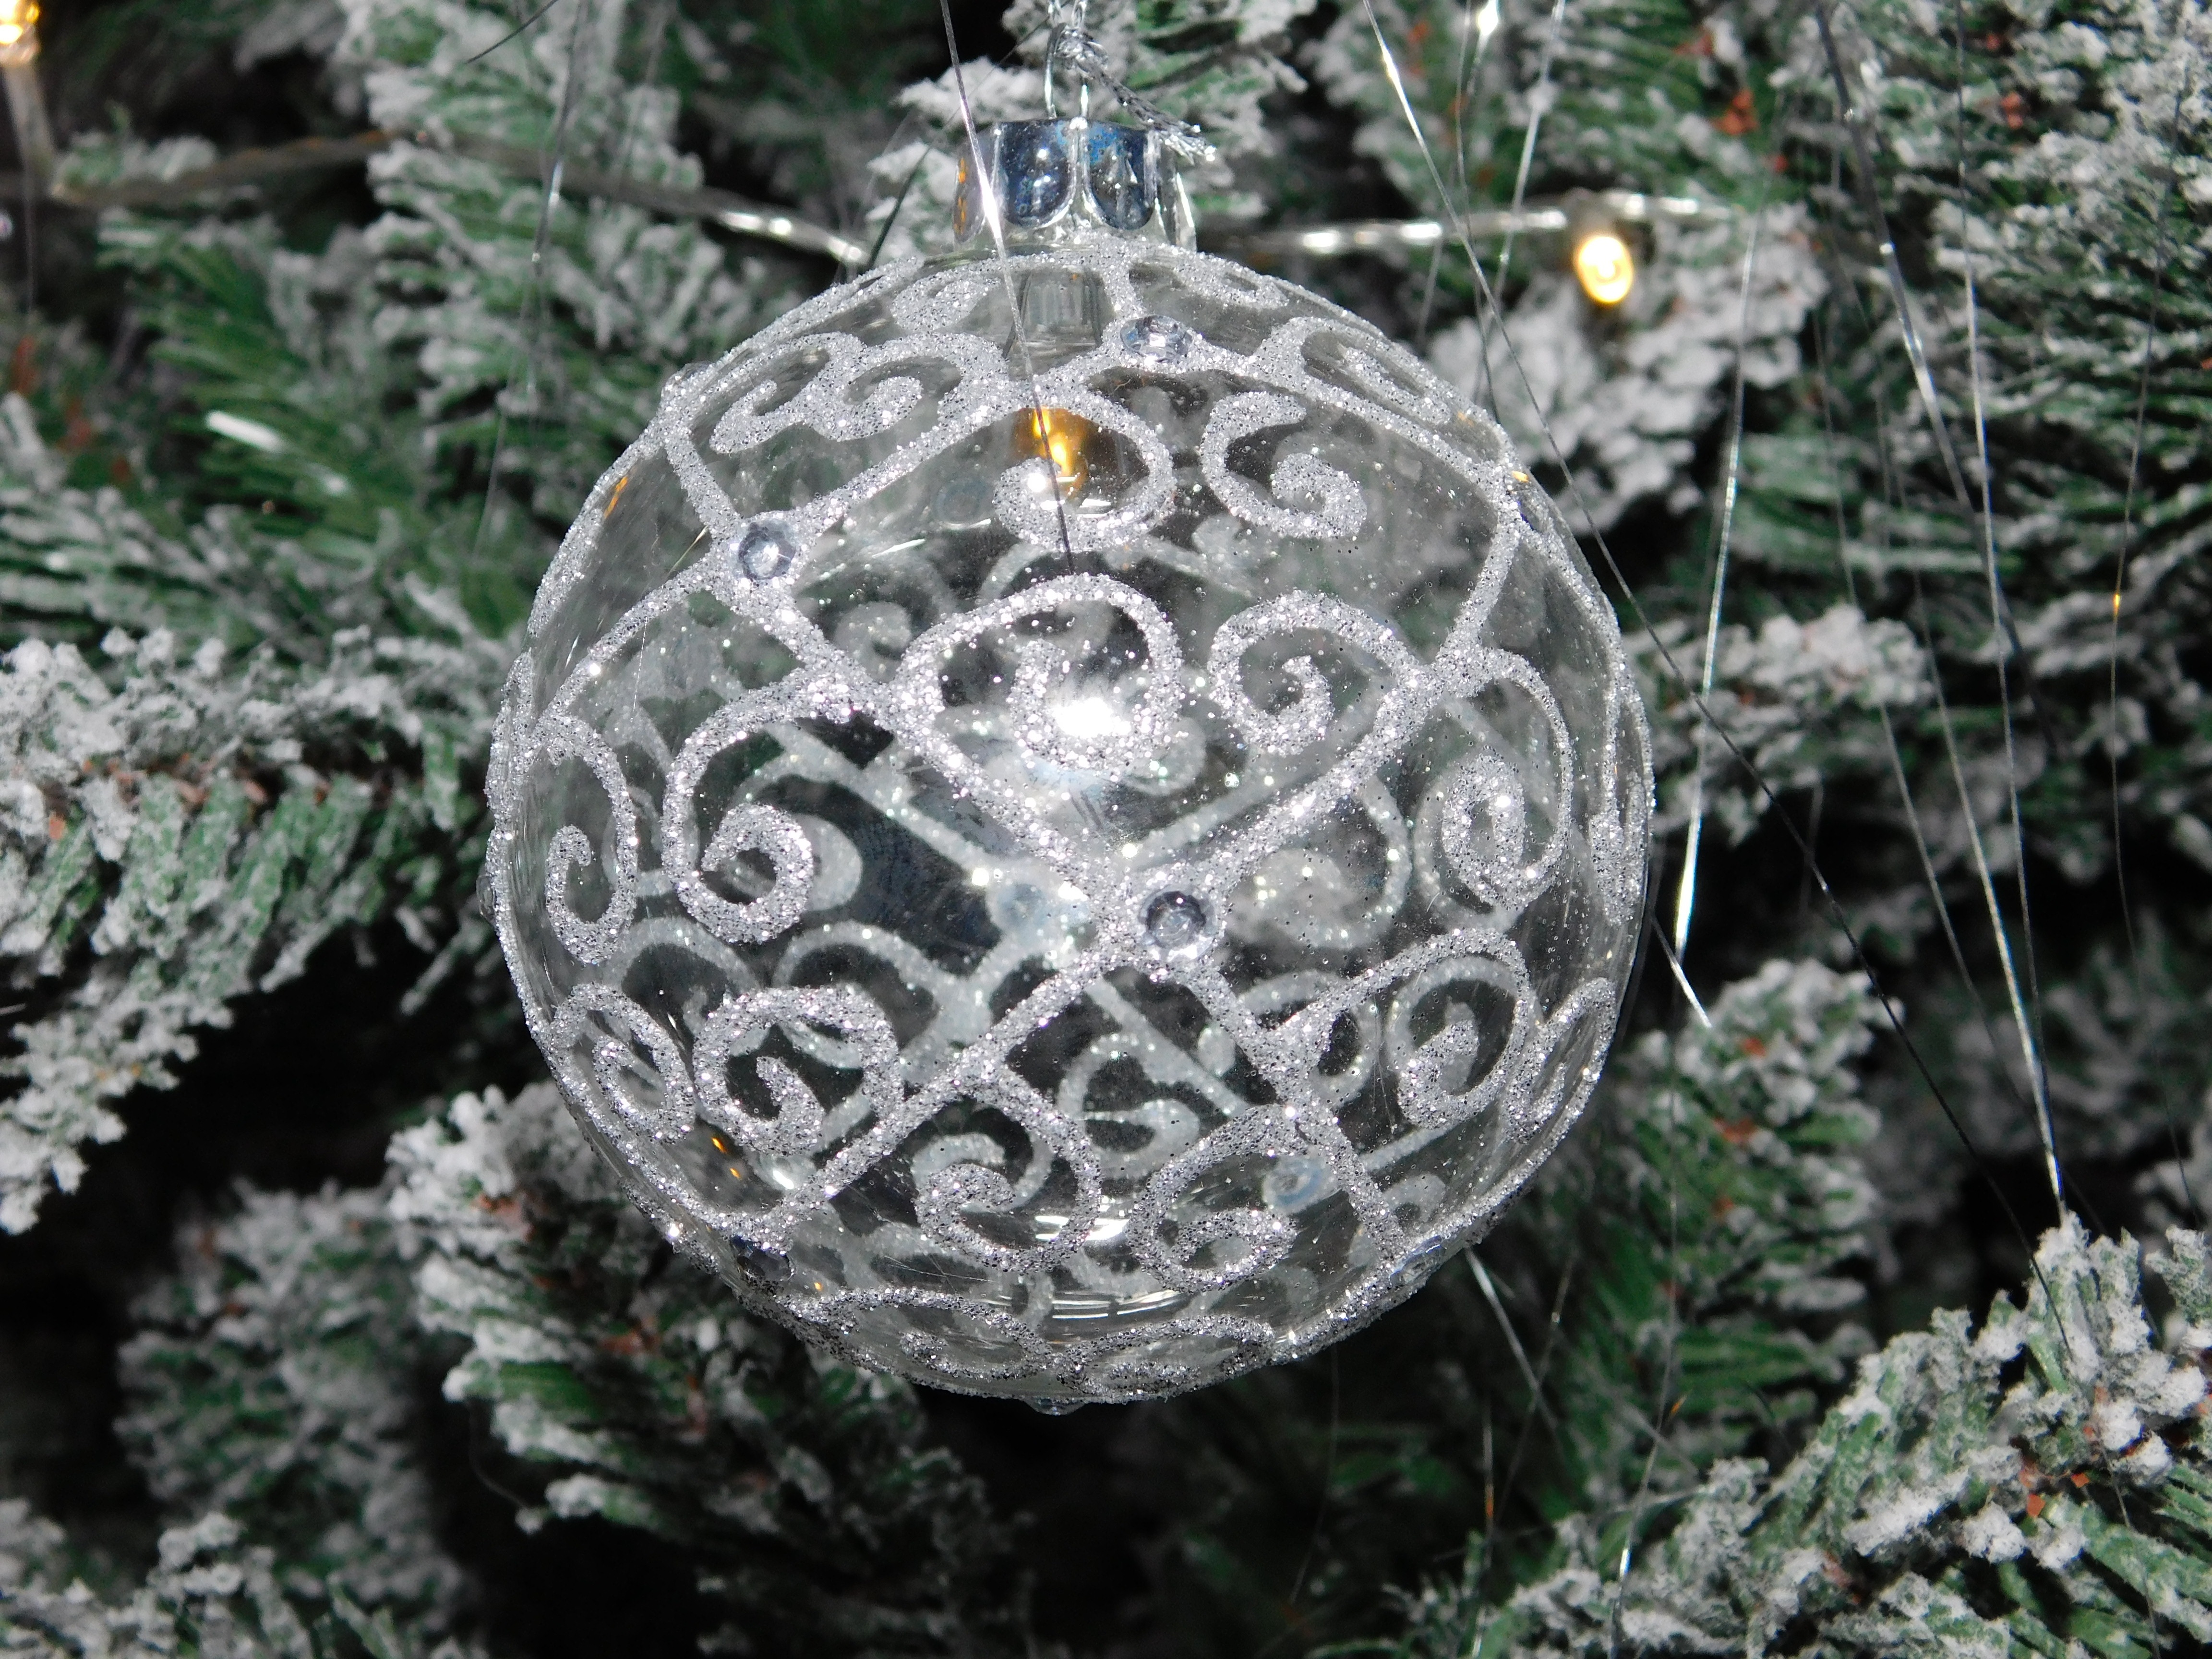
tree, branch, celebration, pine, decoration, holiday, christmas, fir, lighting, decor, christmas tree, festive, bauble, ornament, celebrate, christmas decoration, spruce, silver, seasonal, balls, december, xmas, christmas ornaments